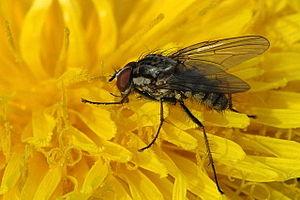
Delia est un genre d'insectes diptères de la famille des Anthomyiidae à répartition cosmopolite, qui regroupe environ 300 espèces.